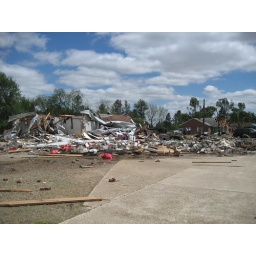
building near school athletic field, home on 2nd St